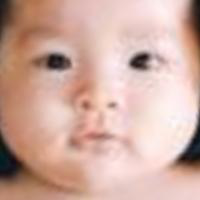
Age group: age 01-10